William H. Mumler

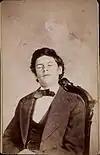
An image of Herrod with a single "ghost".

Master Herrod was a young medium from Bridgewater, Massachusetts photographed by Mumler in about 1872. One photograph, once developed, apparently showed Herrod in a trance surrounded by the spirits of Europe, Africa and America. The photograph was advertised for sale in "The Religio-Philosophical Journal" on August 24, 1872.